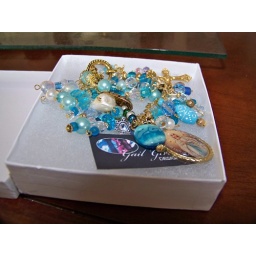
in box blue email size